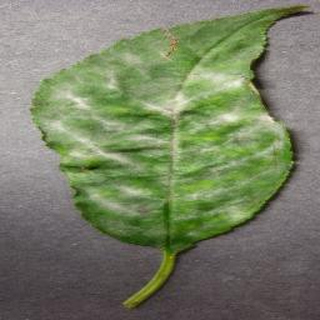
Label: cherry_powdery_mildew